Rhein-Niers-Bahn

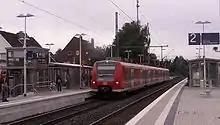
ET 425 set in Erkelenz station

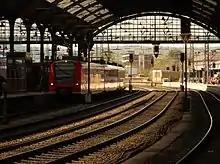
RB service in Aachen Central Station

The service runs every hour between Essen and Aachen. In Lindern station between Mönchengladbach and Aachen, trains running from Aachen are uncoupled. The front section of the train continues as before running towards Mönchengladbach, while the rear section of the train is uncoupled and reverses to run towards Heinsberg. On the way back it is again coupled with a set coming from Mönchengladbach and continues as a coupled set towards Aachen.